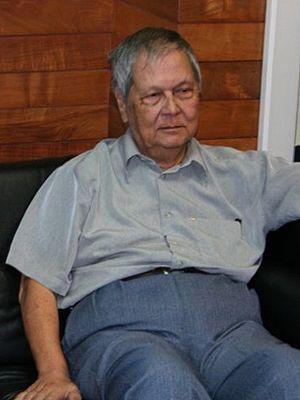
Paul Vergès, né le 5 mars 1925 à Ubon Ratchathani et mort le 12 novembre 2016 à Saint-Denis, est un homme politique français.